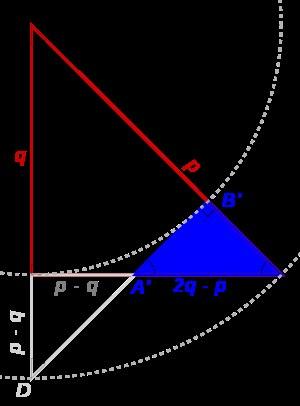
La racine carrée de deux, notée √2, est définie comme le seul nombre réel positif qui, lorsqu’il est multiplié par lui-même, donne le nombre 2, autrement dit √2 × √2 = 2. C’est un nombre irrationnel, dont une valeur approchée à 10–9 près est :